Nikita Pankratiev

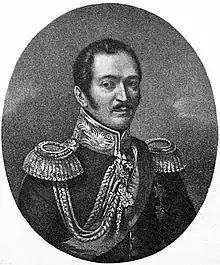
General Nikita Pankratyev

Nikita Petrovich Pankratyev (1788–1836) was an Imperial Russian lieutenant general (1829).